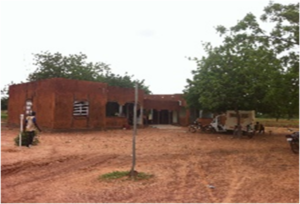
CSPS de Temnaoré
Temnaoré est un village situé dans le département de Kongoussi de la province du Bam dans la région du Centre-Nord au Burkina Faso.